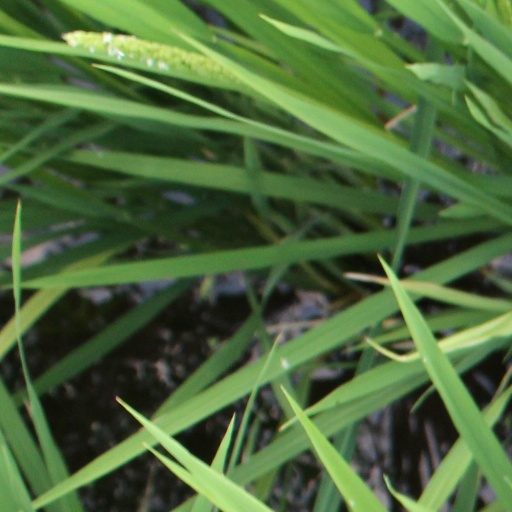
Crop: rice